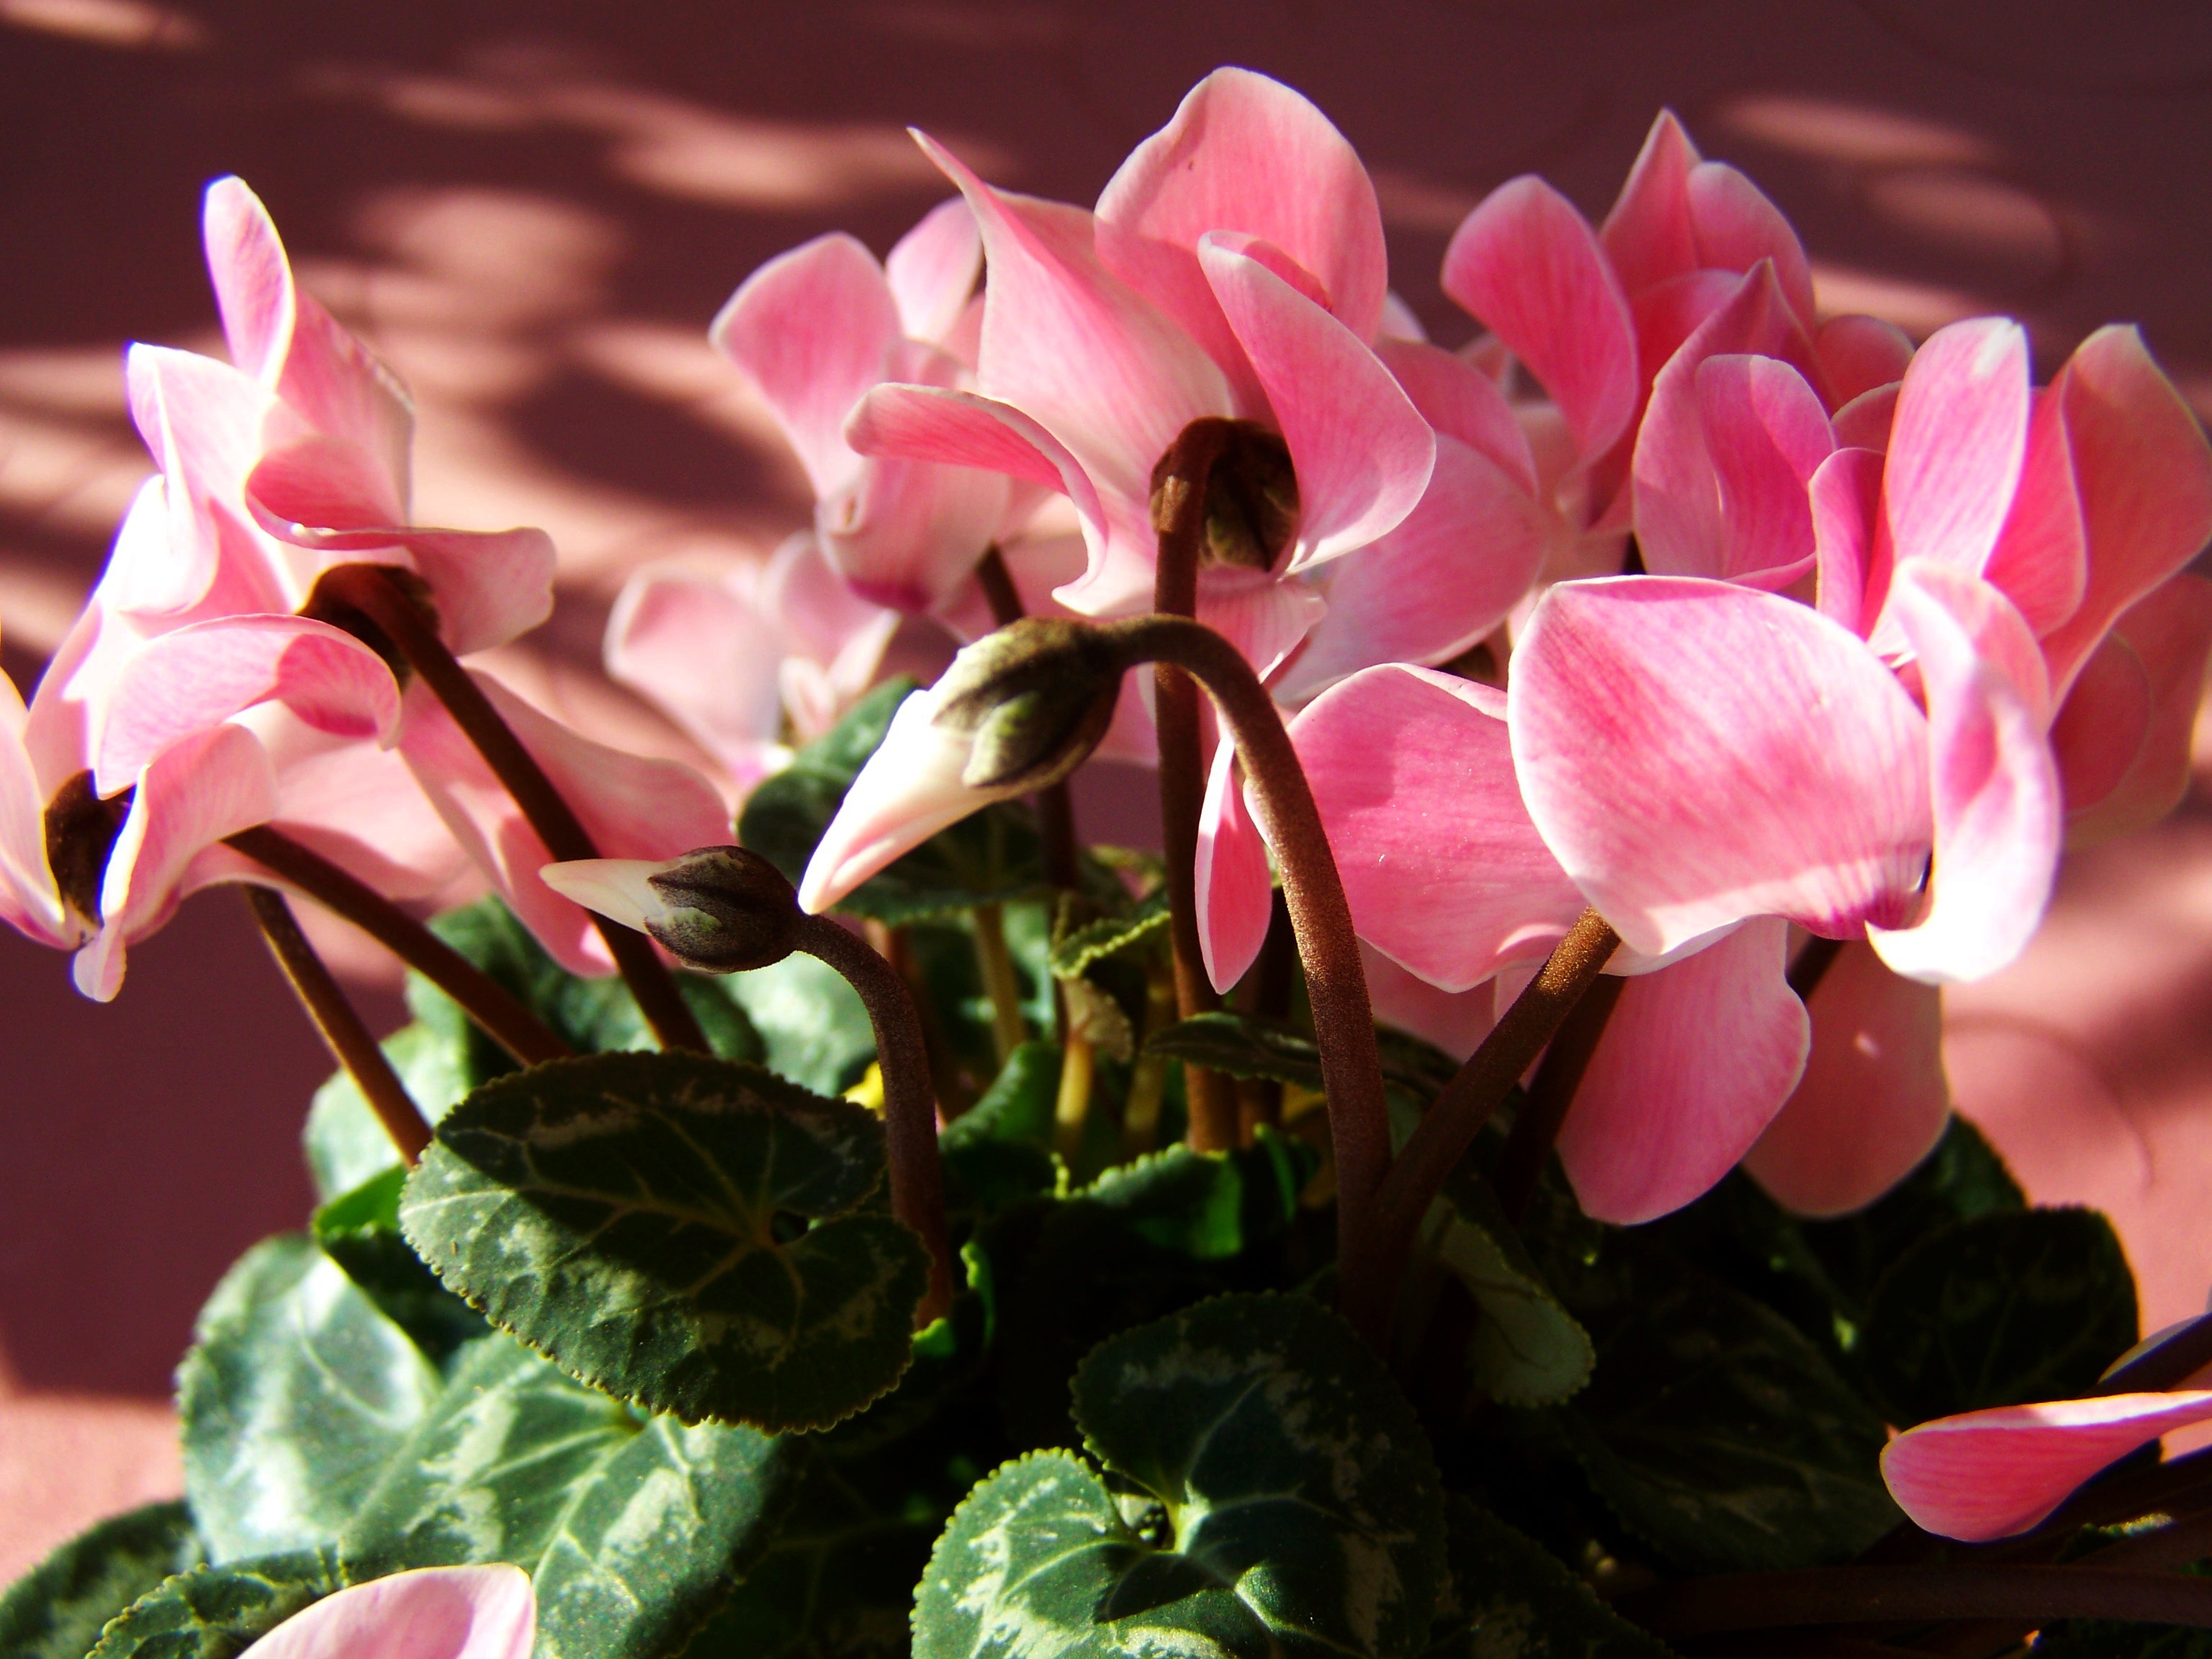
blossom, plant, flower, petal, red, botany, pink, flora, potted plant, shrub, cyclamen, macro photography, flowering plant, herbaceous plant, land plant